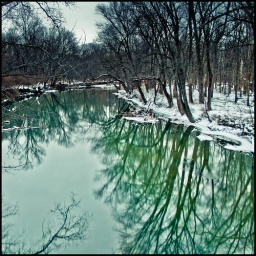
Blue river in green